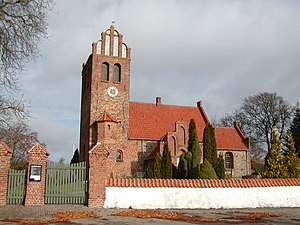
Skævinge Kirke
Skævinge Kirke
Skævinge Kirke. Sognekirken i byen Skævinge i Hillerød Kommune. Kirken er en romansk kampestensbygning på hulkantsokkel med rå hjørnekvadre af bl.a. granit og kalksten. Vinduer og døre er af kridt. Tårnet er i renæssancestil, bygget 1614 af Bastian Murmester fra Helsingør, korsarmen nord for koret er dog fra 1935.